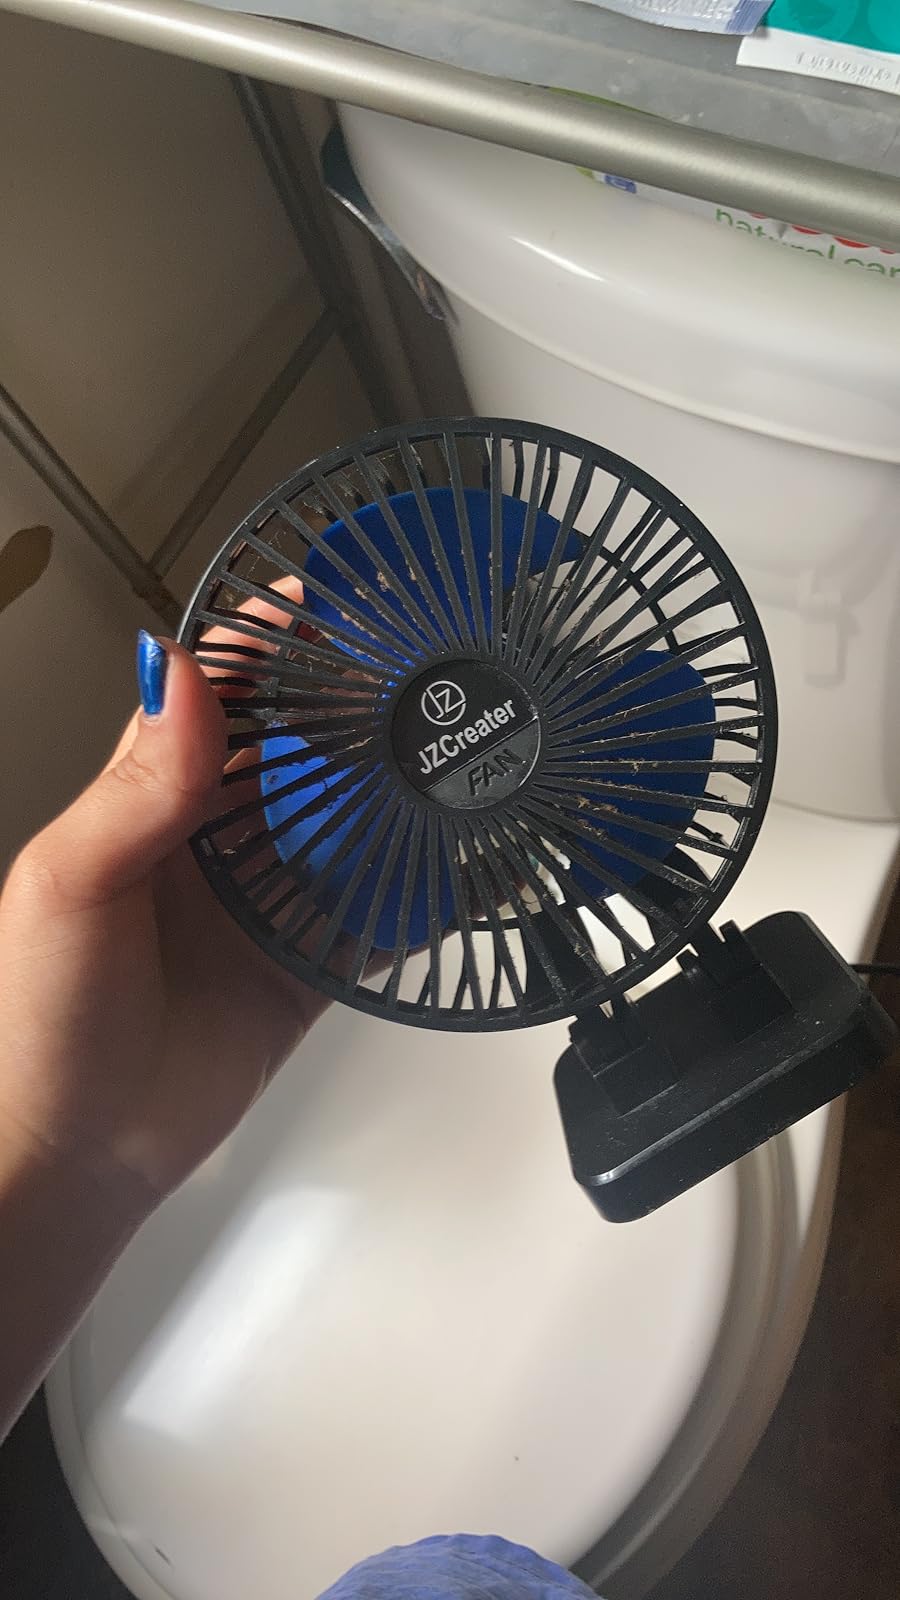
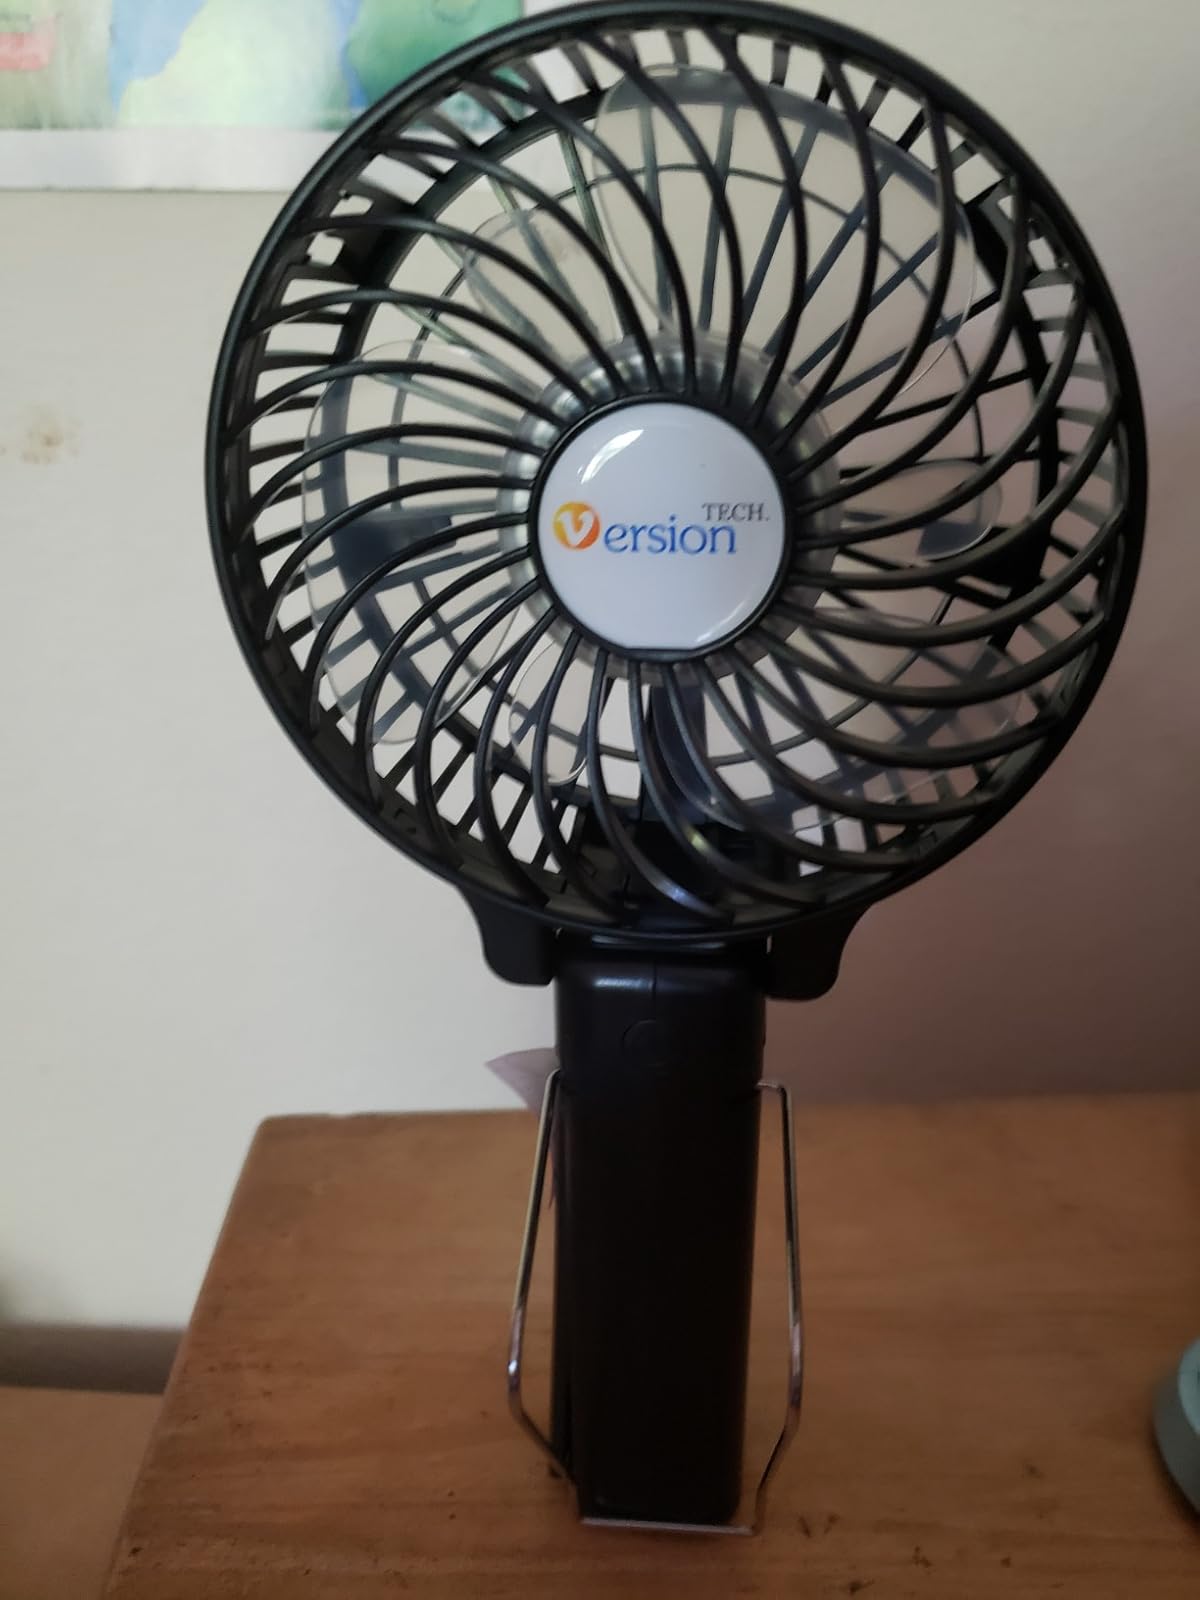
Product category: fan
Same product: no